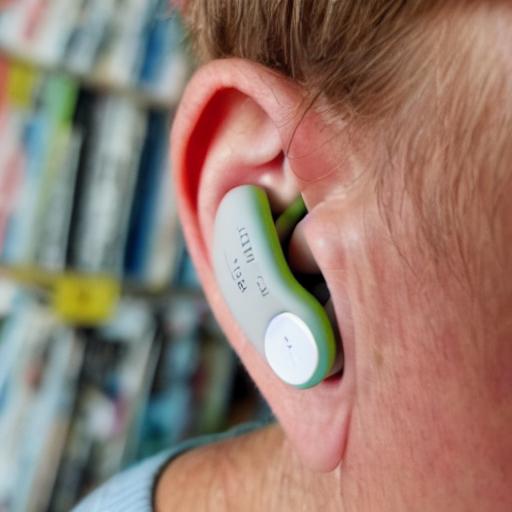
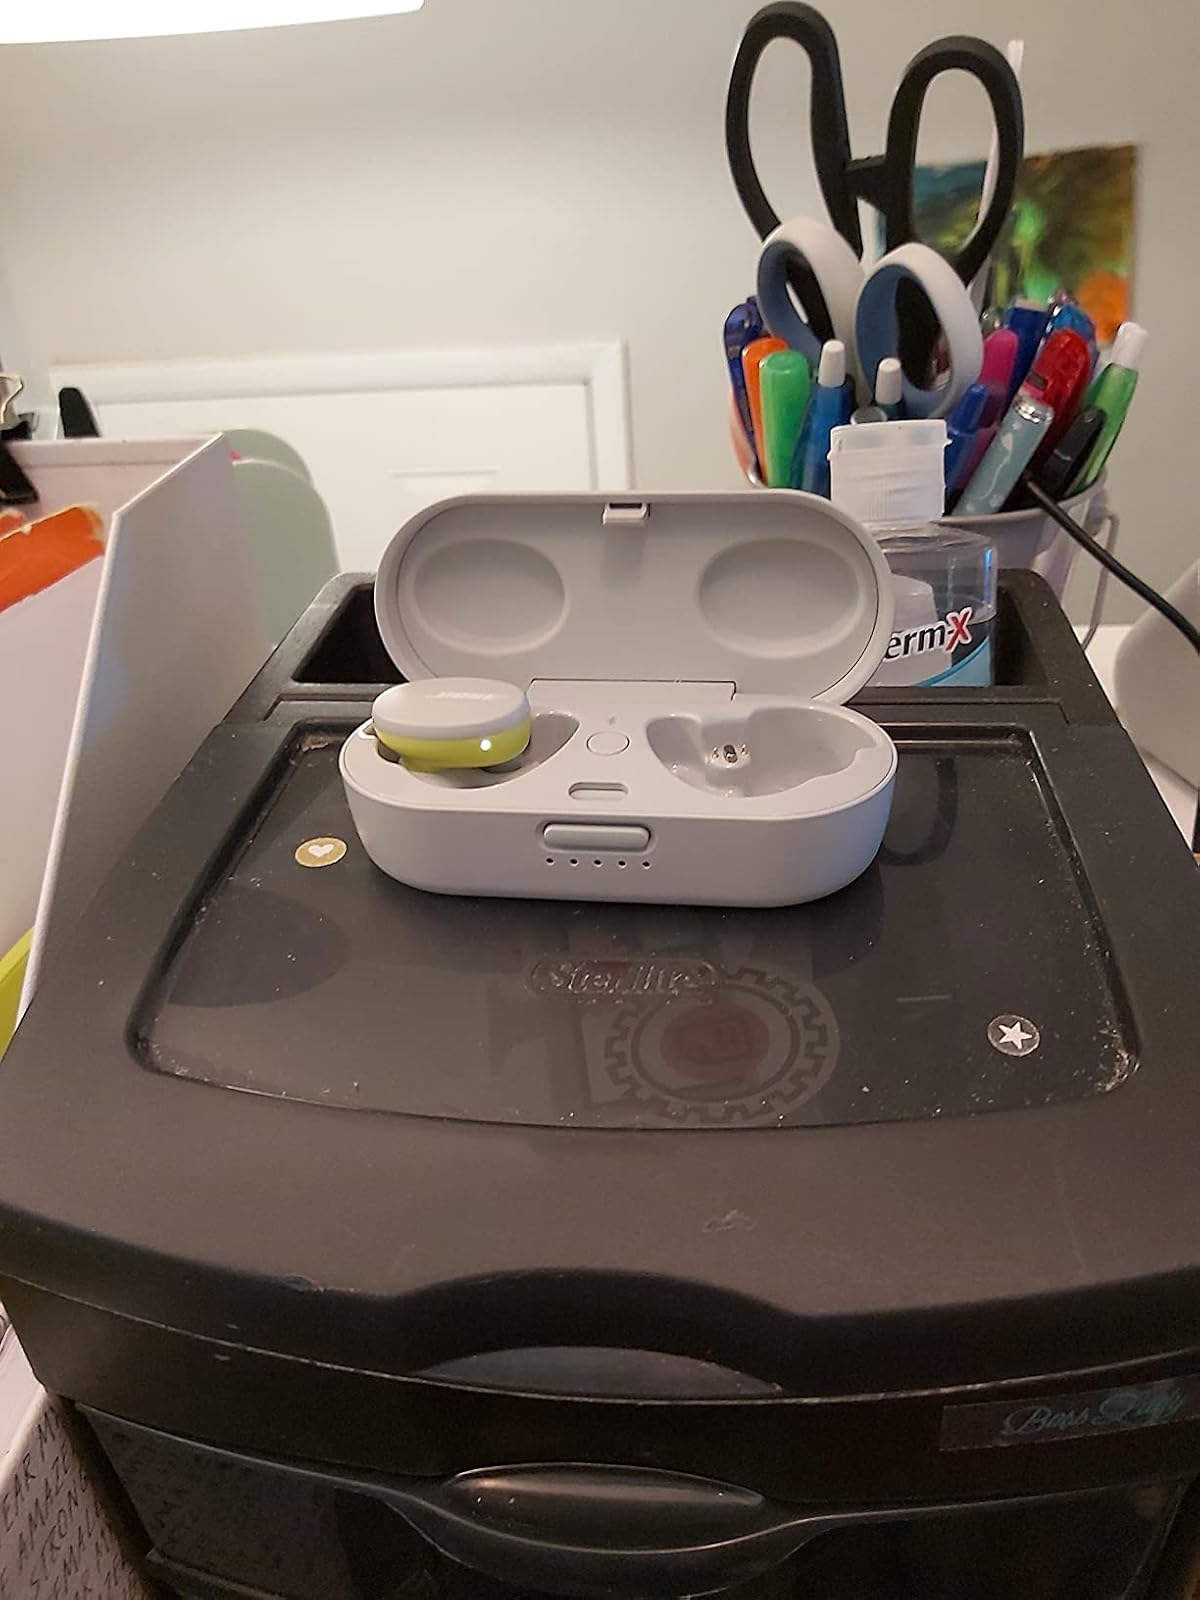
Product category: earbuds
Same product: no